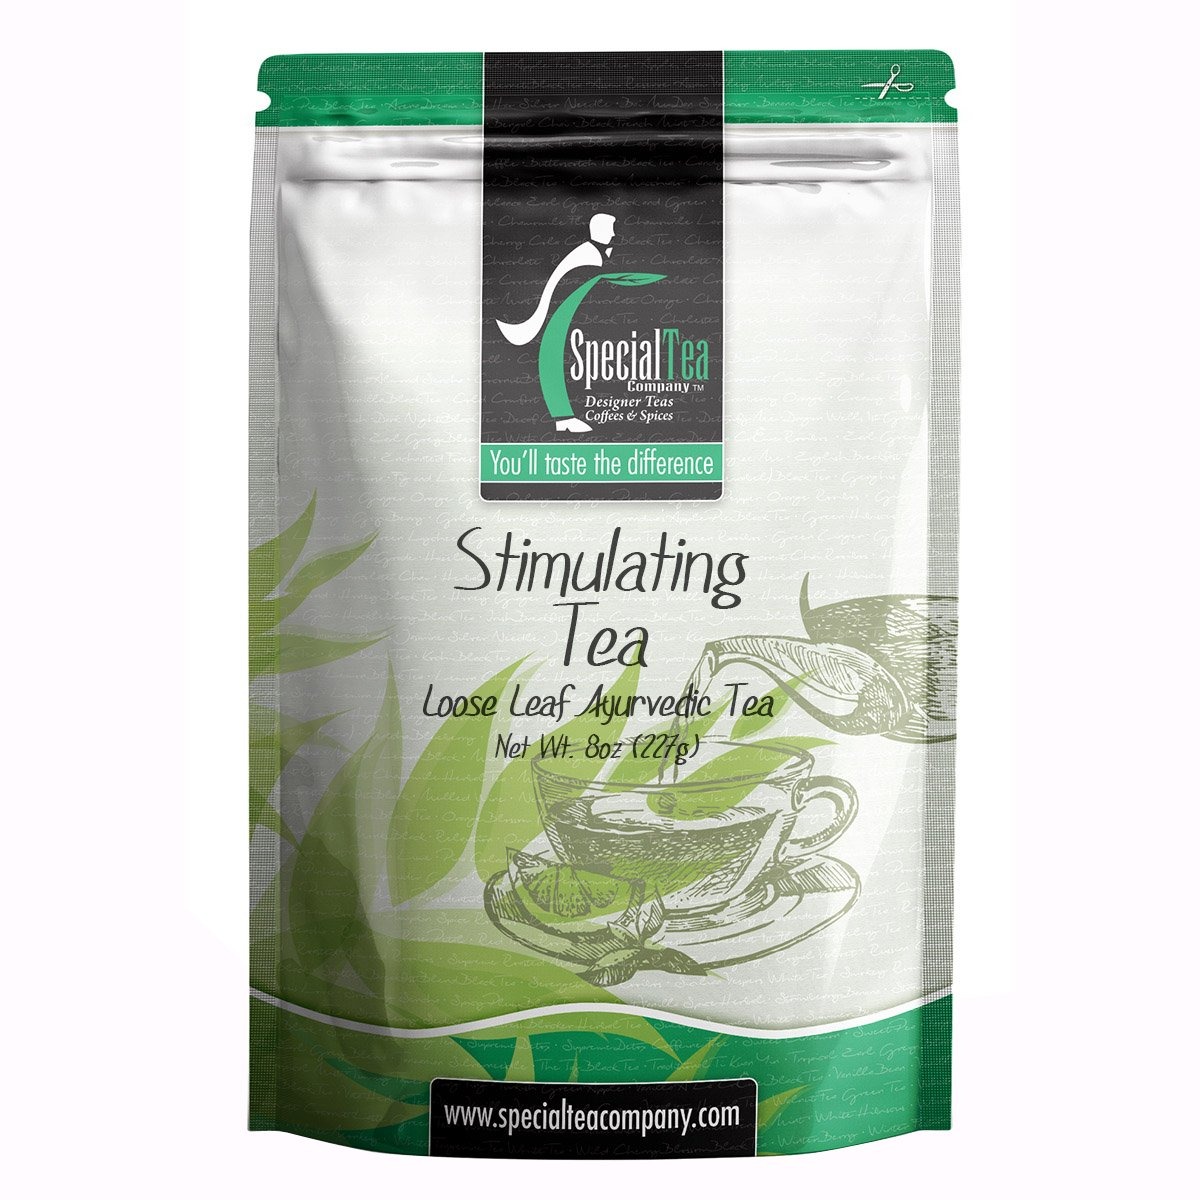
Item Name: Special Tea Loose Leaf Tea, Stimulating Ayurvedic, 8 Ounce
Bullet Point 1: Makes approximately 100 cups of tea.
Bullet Point 2: Premium gourmet loose leaf tea.
Bullet Point 3: Premium tea leaves have all their essential oils intact, so the flavor, quality and health benefits are maintained.
Bullet Point 4: Individually hand packed in the USA.
Bullet Point 5: Packed in a reseal able foil pouch to retain freshness.
Value: 8.0
Unit: ounce

Price: 10.9